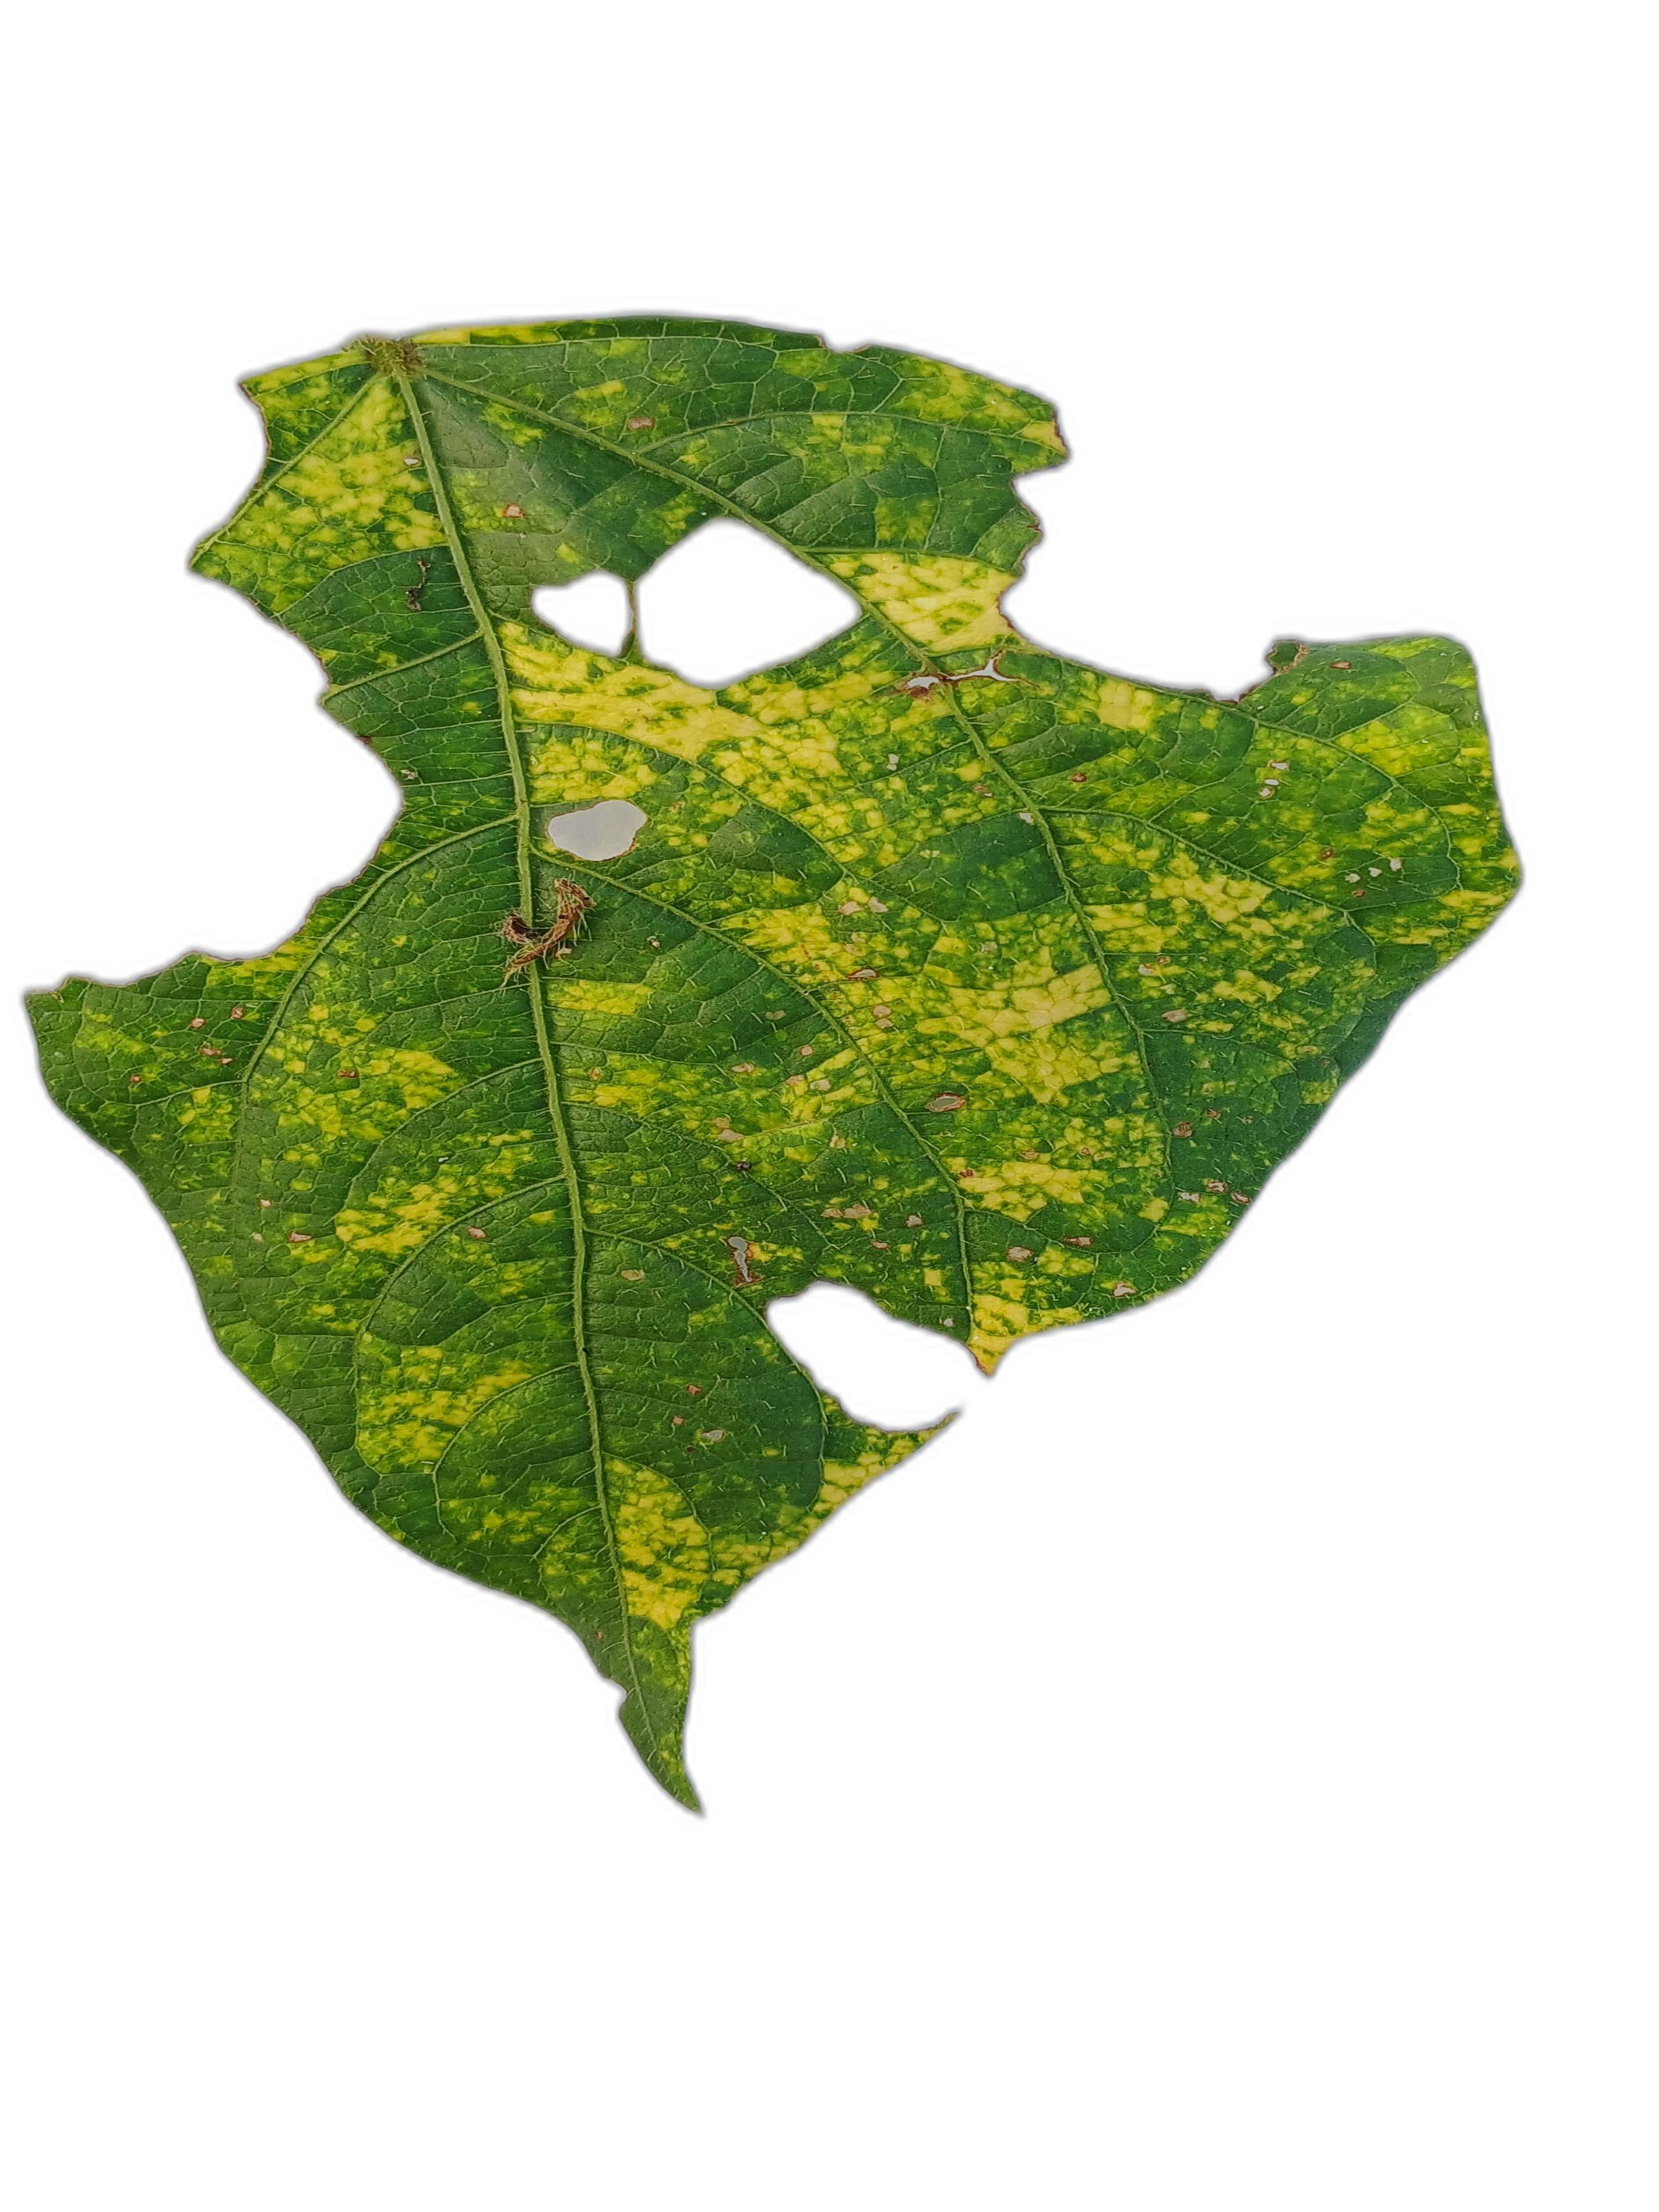
Label: Yellow Mosaic